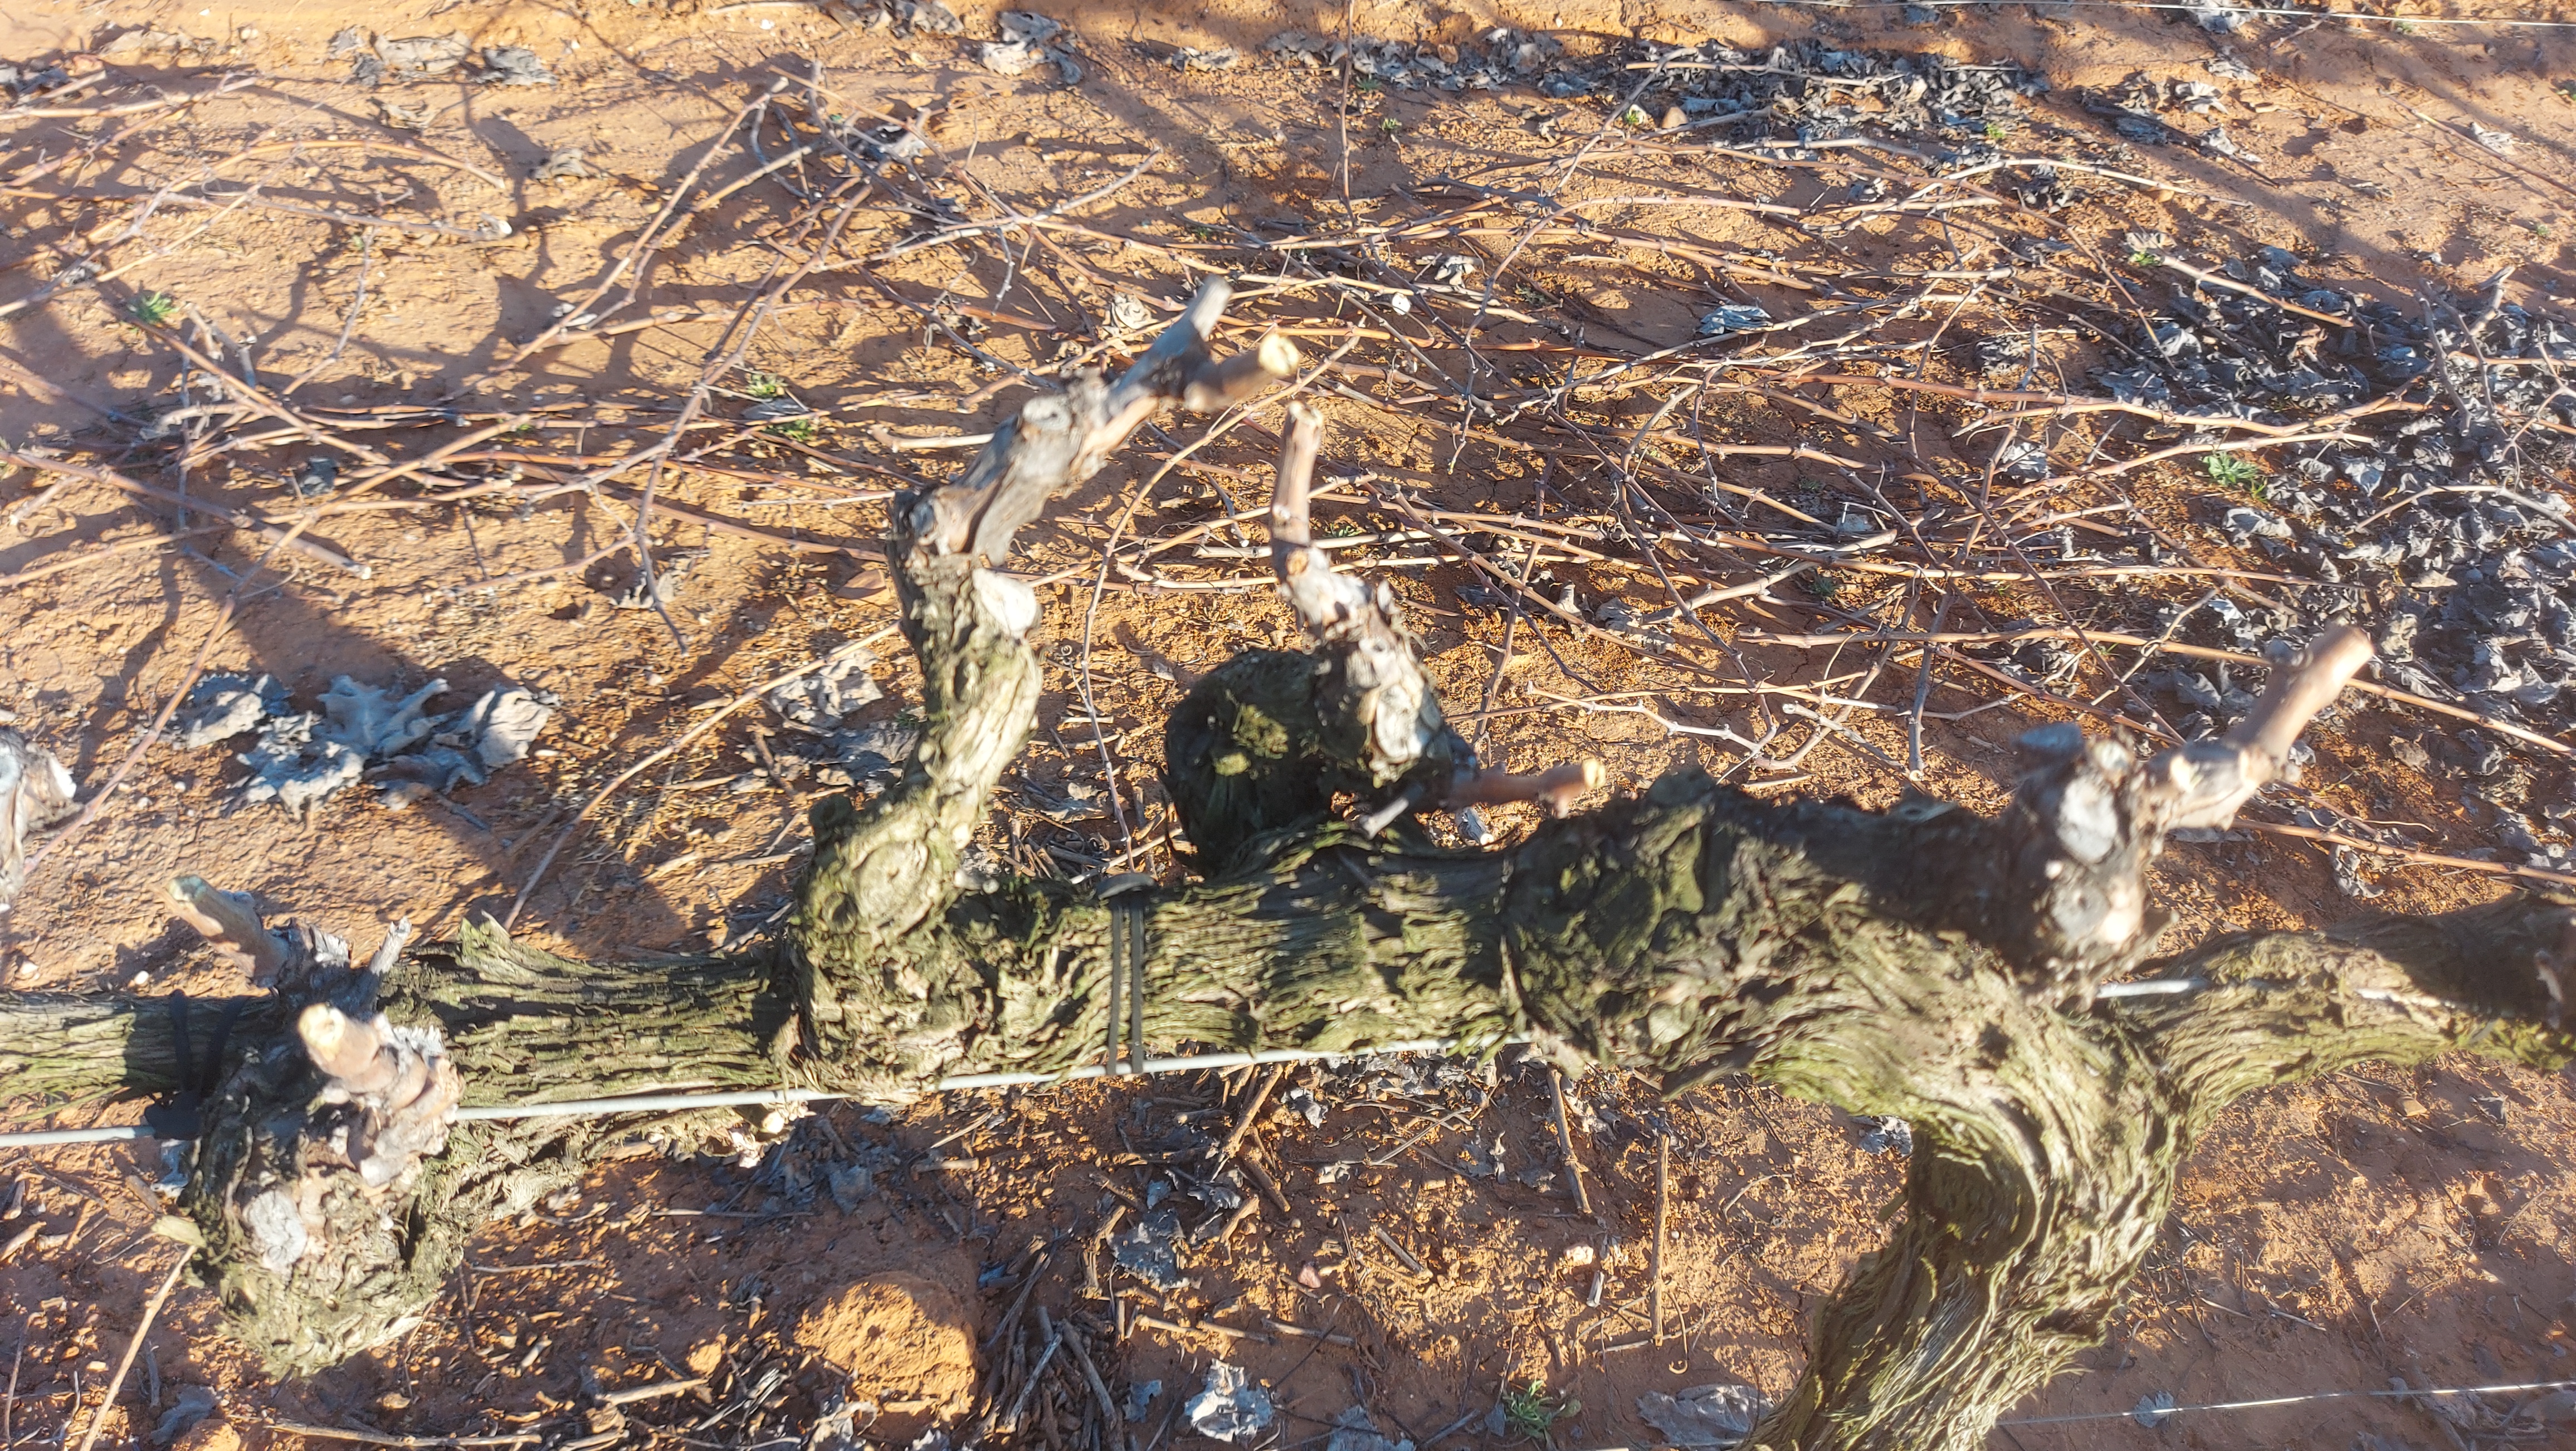
Unpruned shoots: 0
Pruned shoots: 5
Trunks: 1